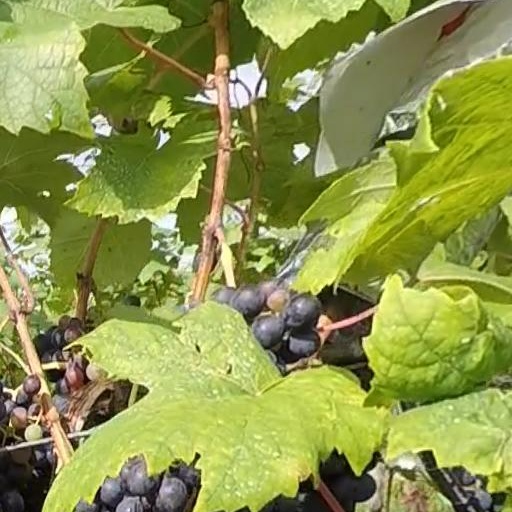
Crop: grape